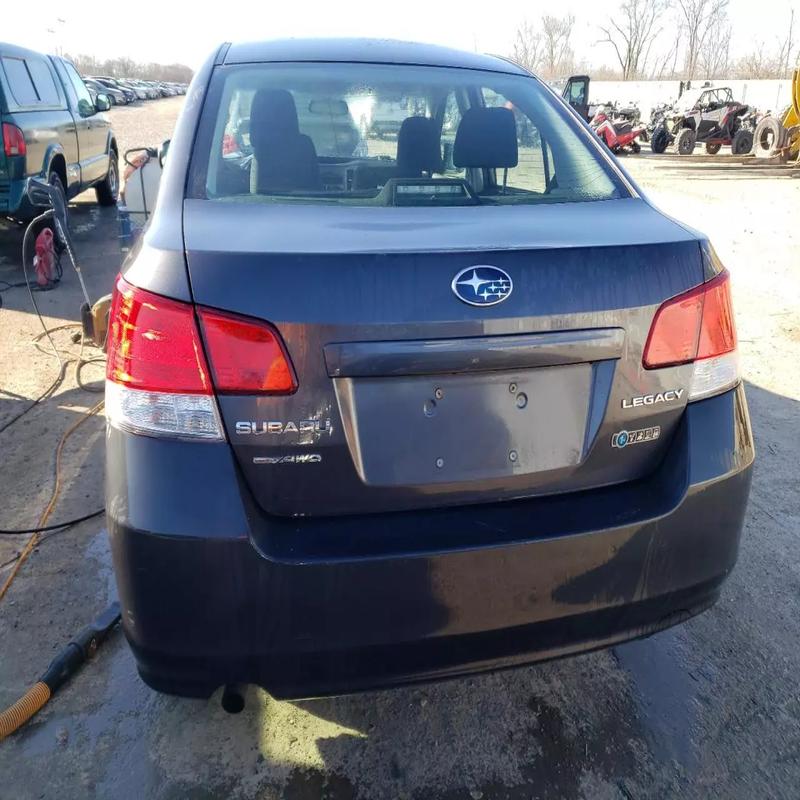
Aucun dommage détecté.
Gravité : aucun